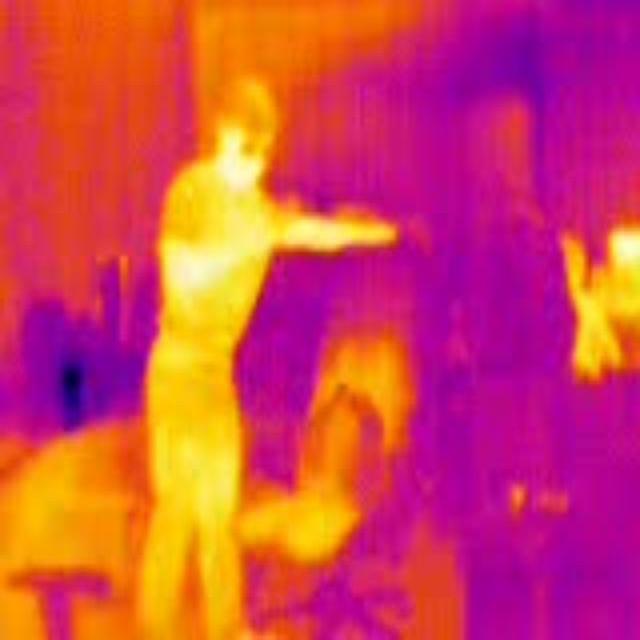
Detected objects:
label: person
label: person